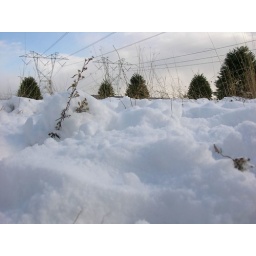
A view of the tree farm from in the snow. I love the look of dead plant life in snow.